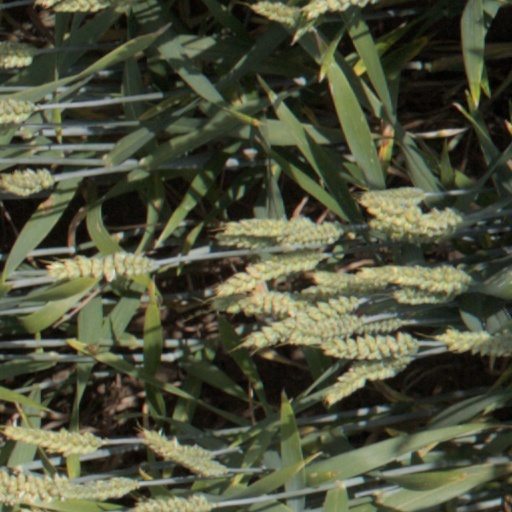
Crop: wheat